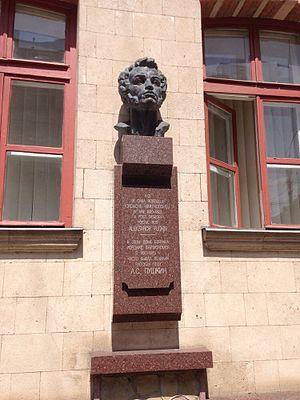
Les langues en Moldavie sont la langue maternelle de la majorité autochtone soit 78 % de la population, et les langues des autres communautés du pays soit 22 % de la population. Les langues de Moldavie sont toutes également parlées dans les pays voisins. Le russe ayant officiellement été « langue de communication inter-ethnique » aux époques russe et soviétique, et continuant à l’être usuellement, toute la population est également russophone ce qui facilite à la fois les mariages mixtes et la russification.